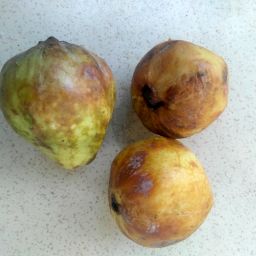
Fruit: Guava
Quality: Bad